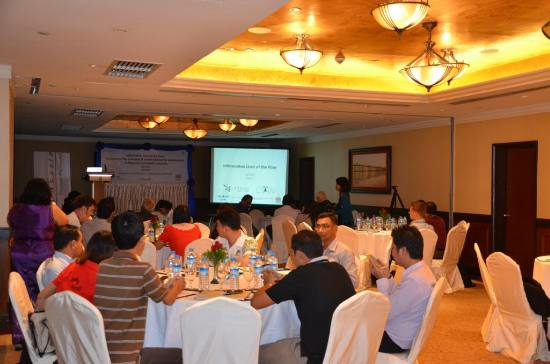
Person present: Yes